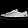
Label: Sneaker